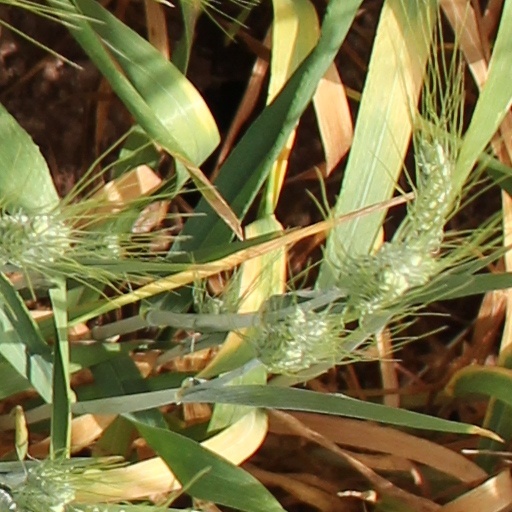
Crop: wheat